Timeflies

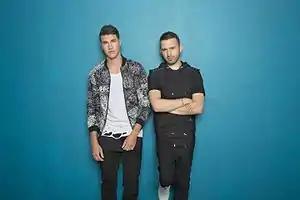
Timeflies band Cal Shapiro (left) and Rob Resnick (right)

Timeflies is an American pop-rap duo formed in October 2010 consisting of Cal Shapiro (b. October 3, 1988) and Rob Resnick (b. May 26, 1989). They are known for their popular original music and popular YouTube covers. They first performed together as 'The Ride' in collaboration with writer Matt Merritt while in college at Tufts University.